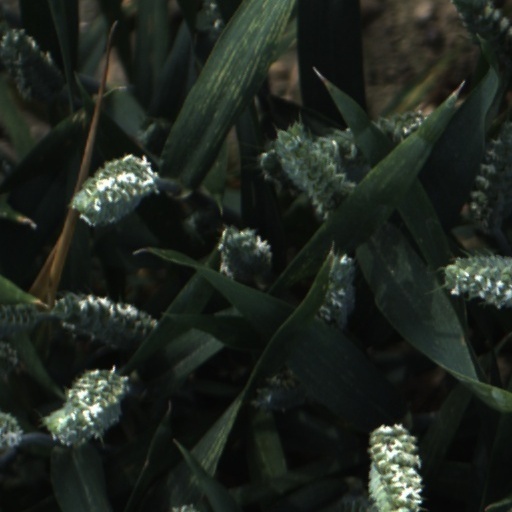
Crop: wheat